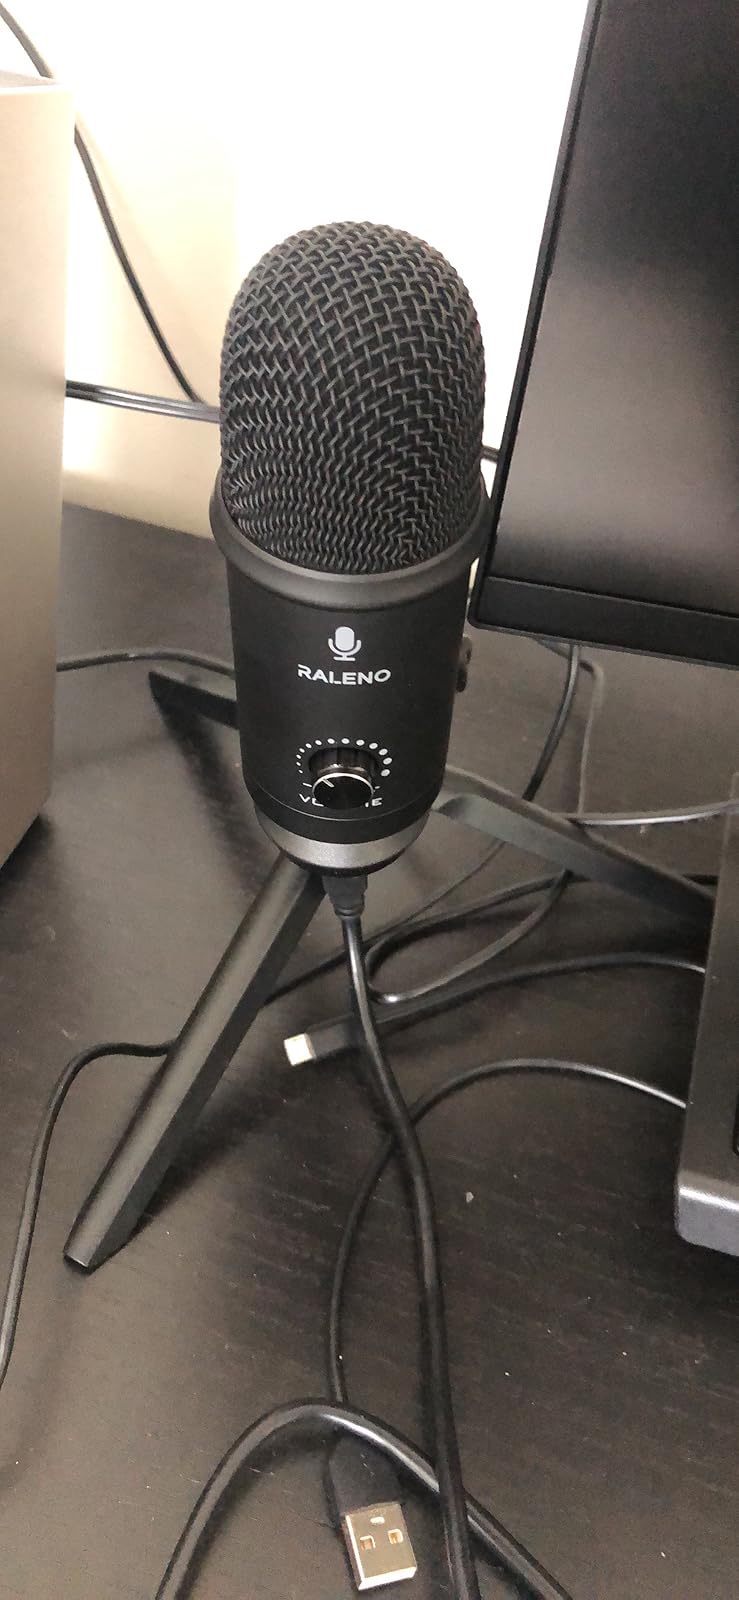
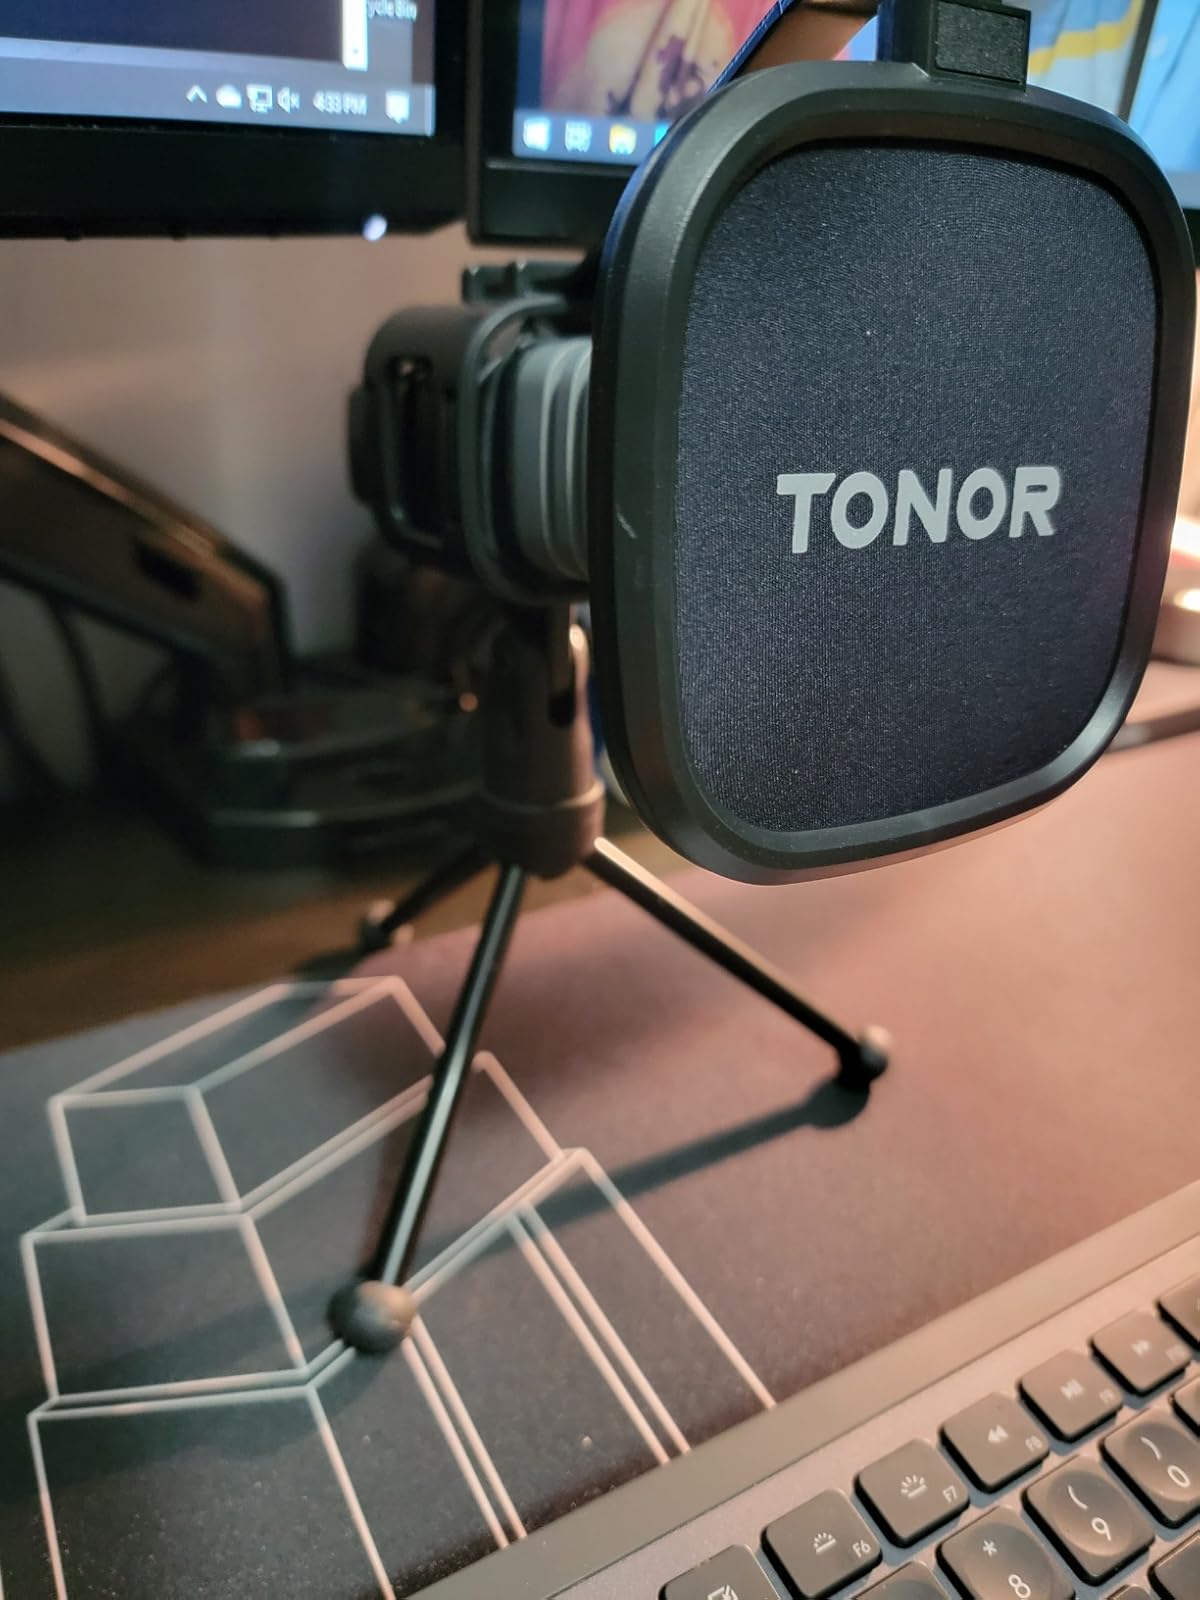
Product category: microphone
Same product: no